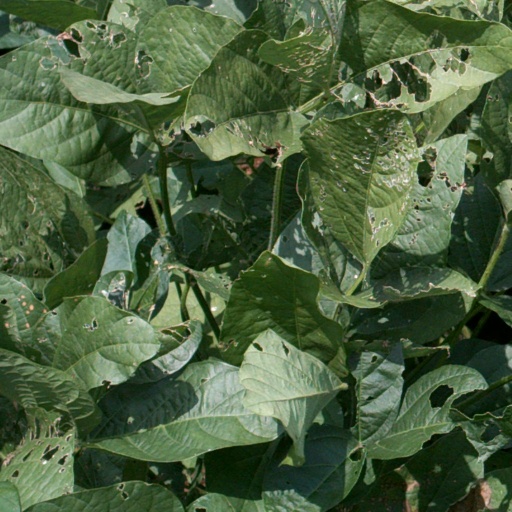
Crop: soybean